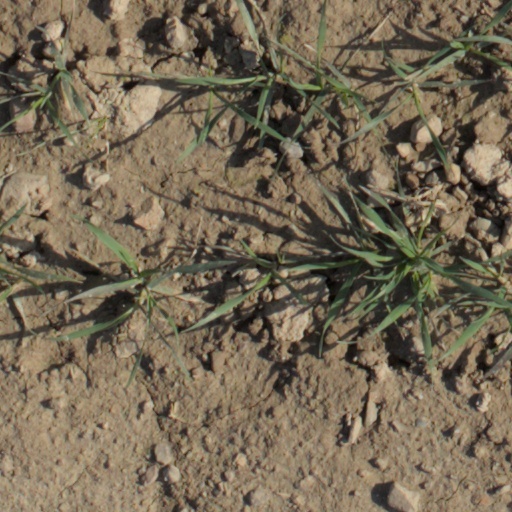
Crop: wheat